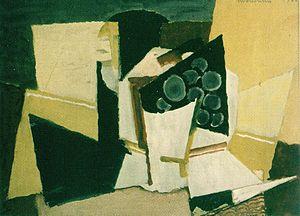
Hildebrand Gurlitt est un marchand d'art et historien de l'art allemand. Il a dirigé le Musée du roi Albert de Zwickau et l'association artistique de Hambourg. Il a pris part à la vente de l'« art dégénéré » pendant l'ère national-socialiste et est considéré comme un profiteur de guerre.